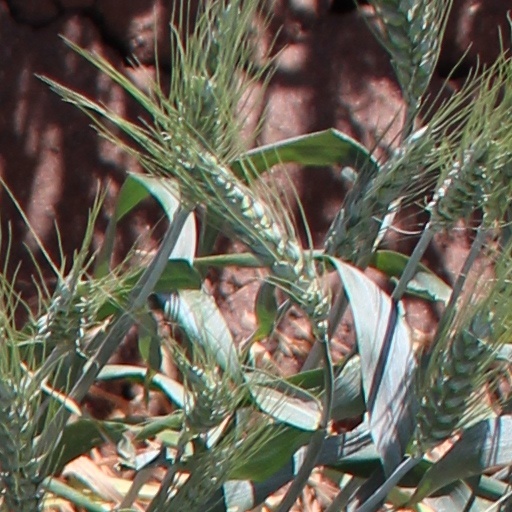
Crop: wheat